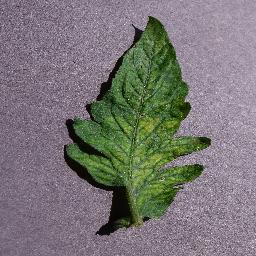
Label: Tomato___Tomato_mosaic_virus